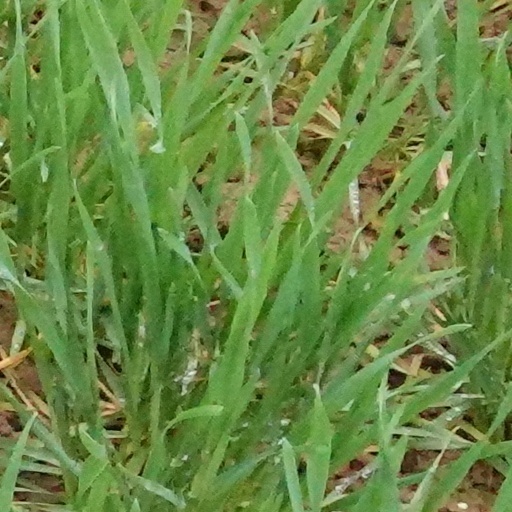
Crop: wheat